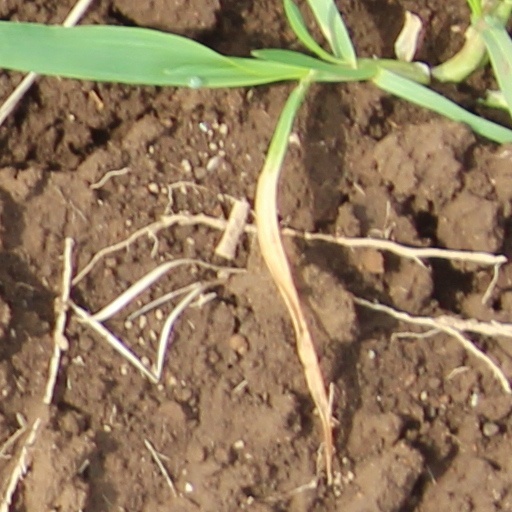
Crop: wheat